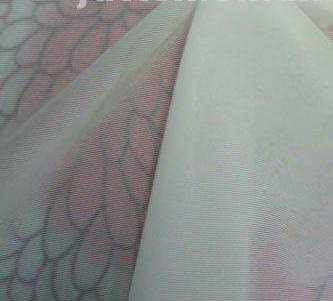
Texture: gauzy